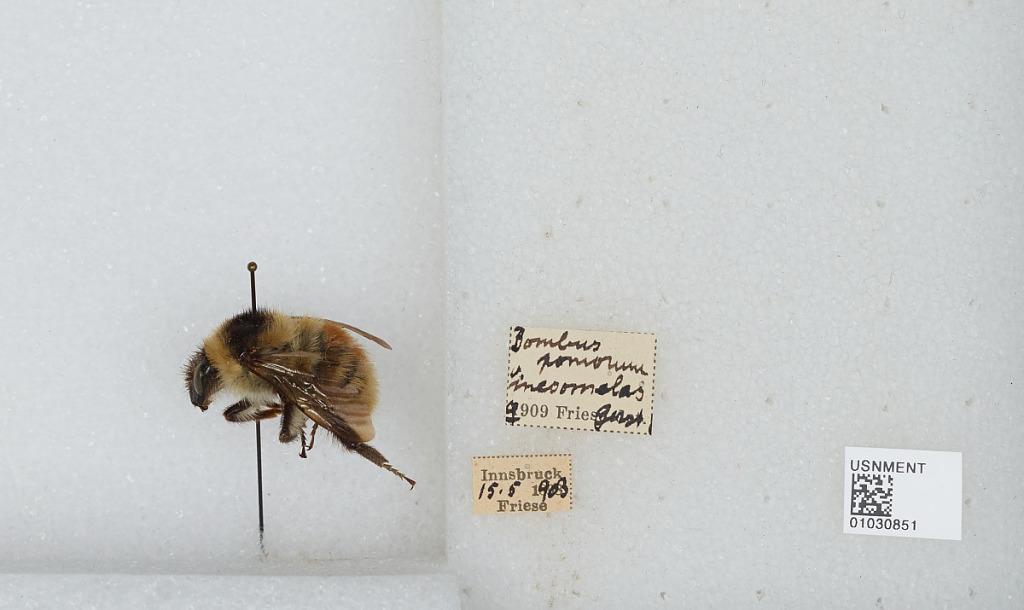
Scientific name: Bombus (Rhodobombus) mesomelas Gerstäcker
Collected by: Friese
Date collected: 1903-5-15
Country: Austria
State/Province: Tyrol
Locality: Innsbruck
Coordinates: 47.27, 11.38
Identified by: Friese